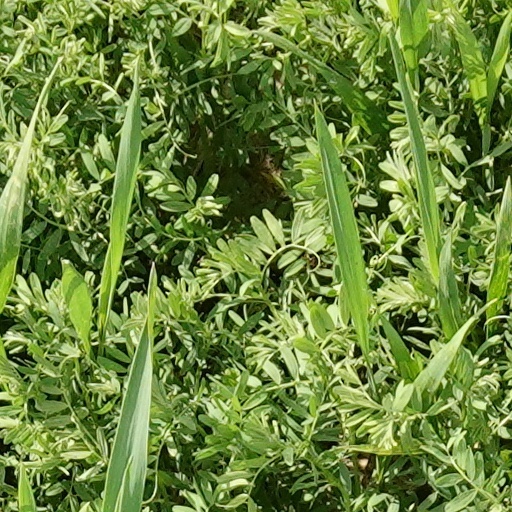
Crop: wheat